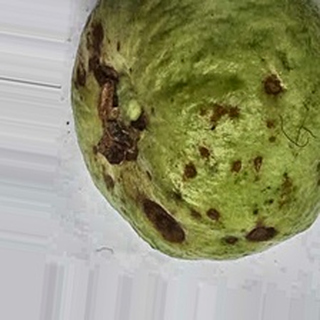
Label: guava_anthracnose